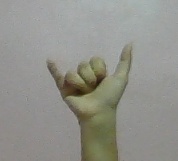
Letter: ya